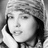
Emotion: happy